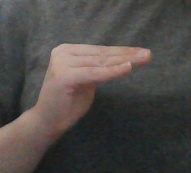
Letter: haa